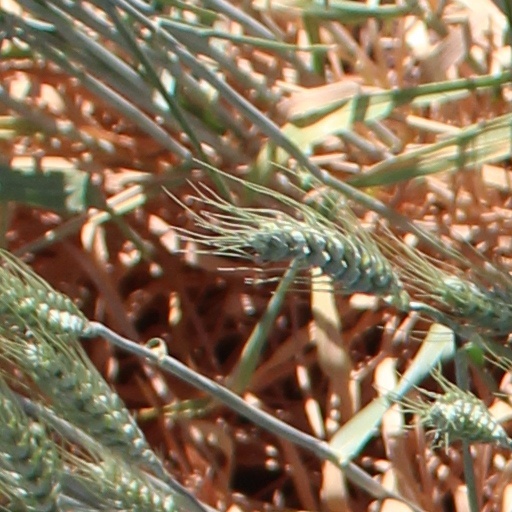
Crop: wheat